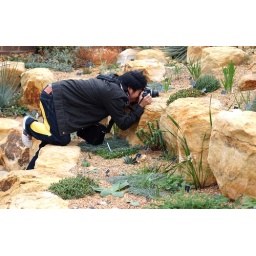
This was in a glass house with desert like conditions.